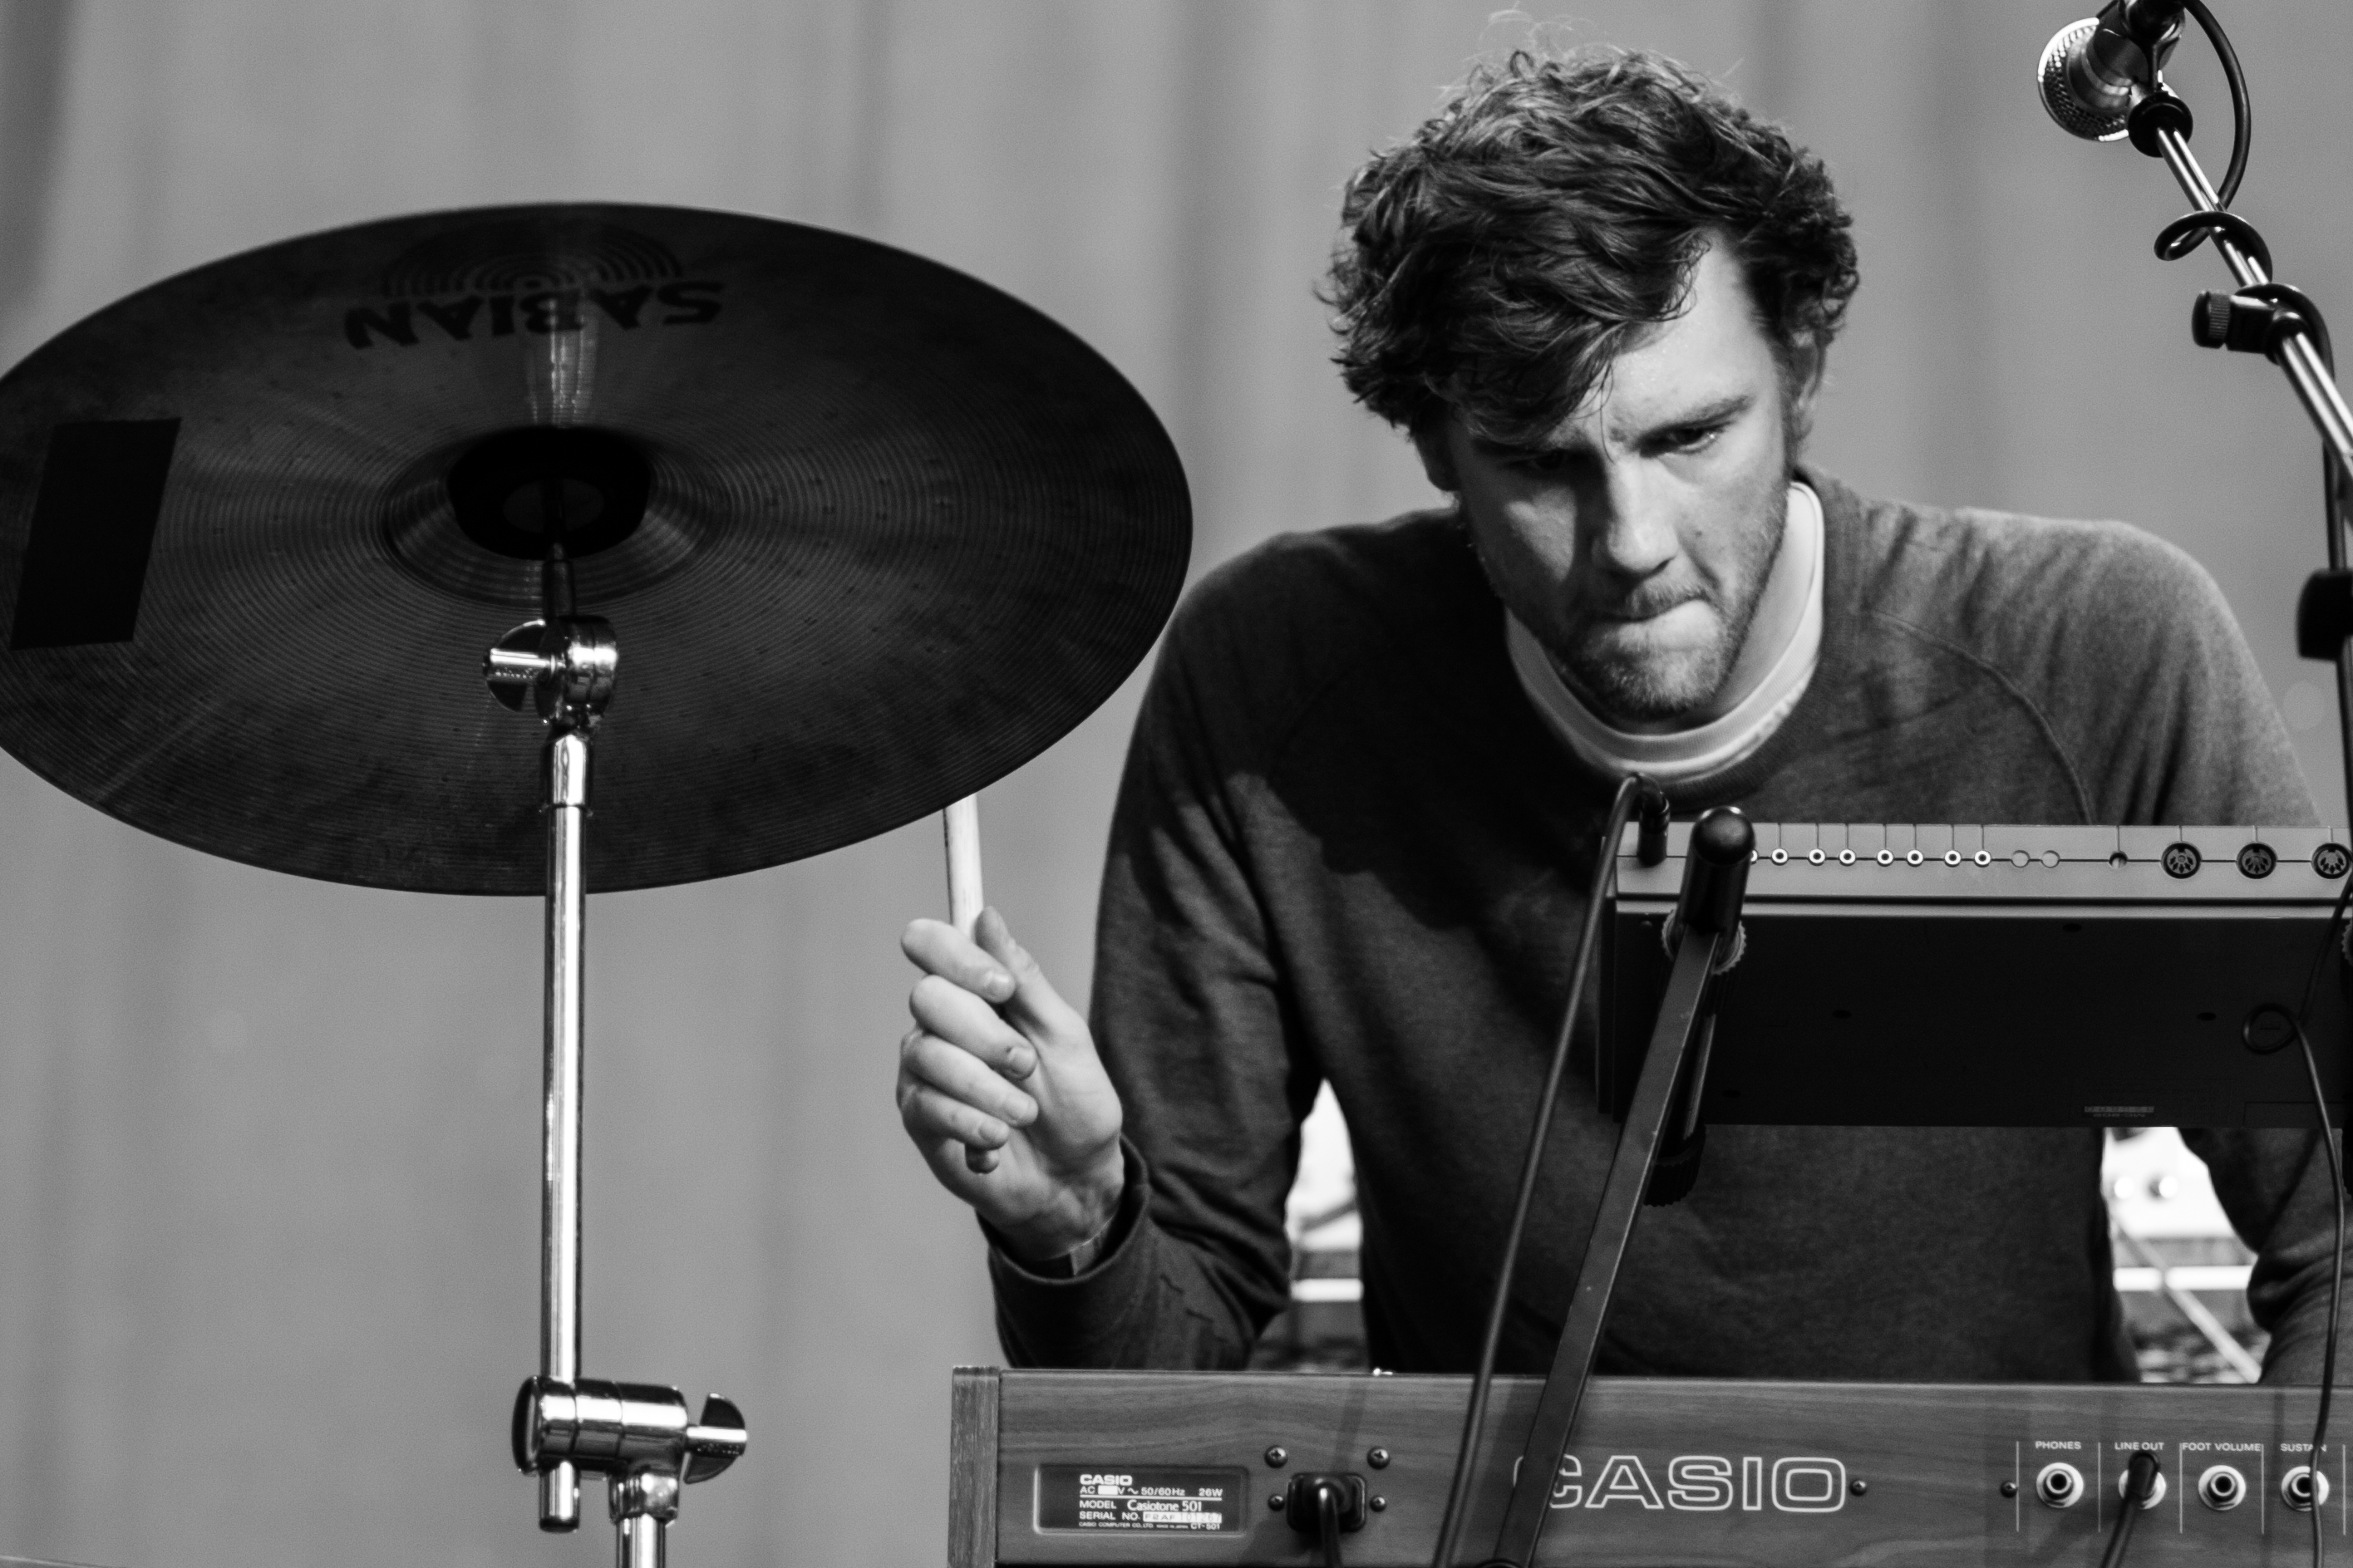
music, black and white, concert, live, musician, black, monochrome, drum, musical instrument, brussels, bruxelles, fete, musique, fetedelamusique, saintgilles, brns, drums, drummer, entertainment, monochrome photography, electronic instrument